Eleonore Magdalene of Neuburg

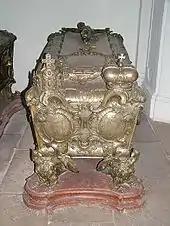
Empress Eleonore's coffin at the Imperial Crypt, Vienna

During her last years, Eleonore lived as a nun. In her will, she instructed to her servants, who had witnessed her ascetic life, never to tell anyone about this. On 1 January 1720, in preparation for the sacrament of confession, the Empress Mother suffered a stroke, which led her being paralyzed on the right side of her body. She received the Anointing of the Sick and gave her maternal blessings to her children and grandchildren, who reunited at her deathbed. During her final days, Eleonore was constantly nursed by her two daughters-in-law Wilhelmine Amalia (with whom she now had a close relationship) and Elisabeth Christine.